Bailey House (Los Angeles)

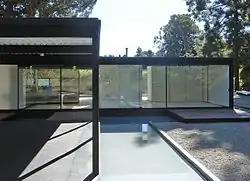
The Bailey House, Case Study House #21

The Bailey House, or Case Study House #21, is a steel-framed modernist house in the Hollywood Hills, designed by Pierre Koenig. It was registered as Los Angeles Historic-Cultural Monument #669, with the endorsement of then-owner Michael LaFetra, the Los Angeles Conservancy, as well as Pierre and Gloria Koenig.